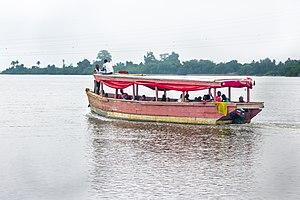
Une pinasse reliant Cocody à Koumassi à Abidjan, en Côte d'Ivoire This is an image with the theme ""Africa on the Move or Transport"" from: Ivory Coast"
Pinasse est un nom venant du latin pinus, qui veut dire pointu.